BTR-152

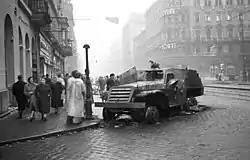
BTR-152 knocked out during the Hungarian Revolution of 1956.

BTR-152s first saw combat during the Hungarian Revolution of 1956, when they were deployed by the 12th Motorized Brigade of the Soviet Internal Troops to crush Hungary's fledgling uprising. The BTRs were deployed in Budapest and other settlements, as well as on the Hungarian border with Austria. A number were damaged or destroyed by insurgents armed with molotov cocktails, which were pitched into the open troop compartments without apparent difficulty. Since they were wheeled, some BTR-152s were also immobilized when their rubber tires caught fire, and had to be abandoned by their crews.